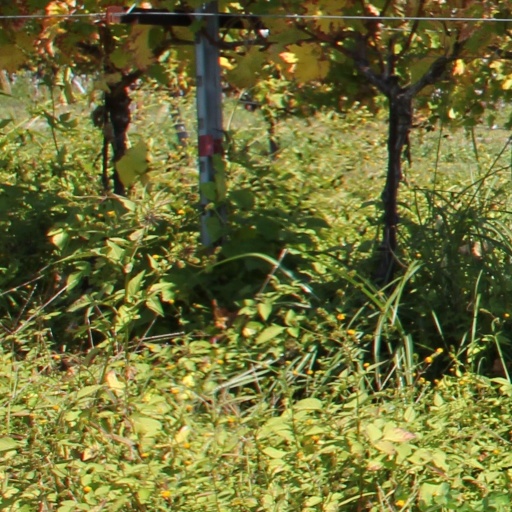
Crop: grape